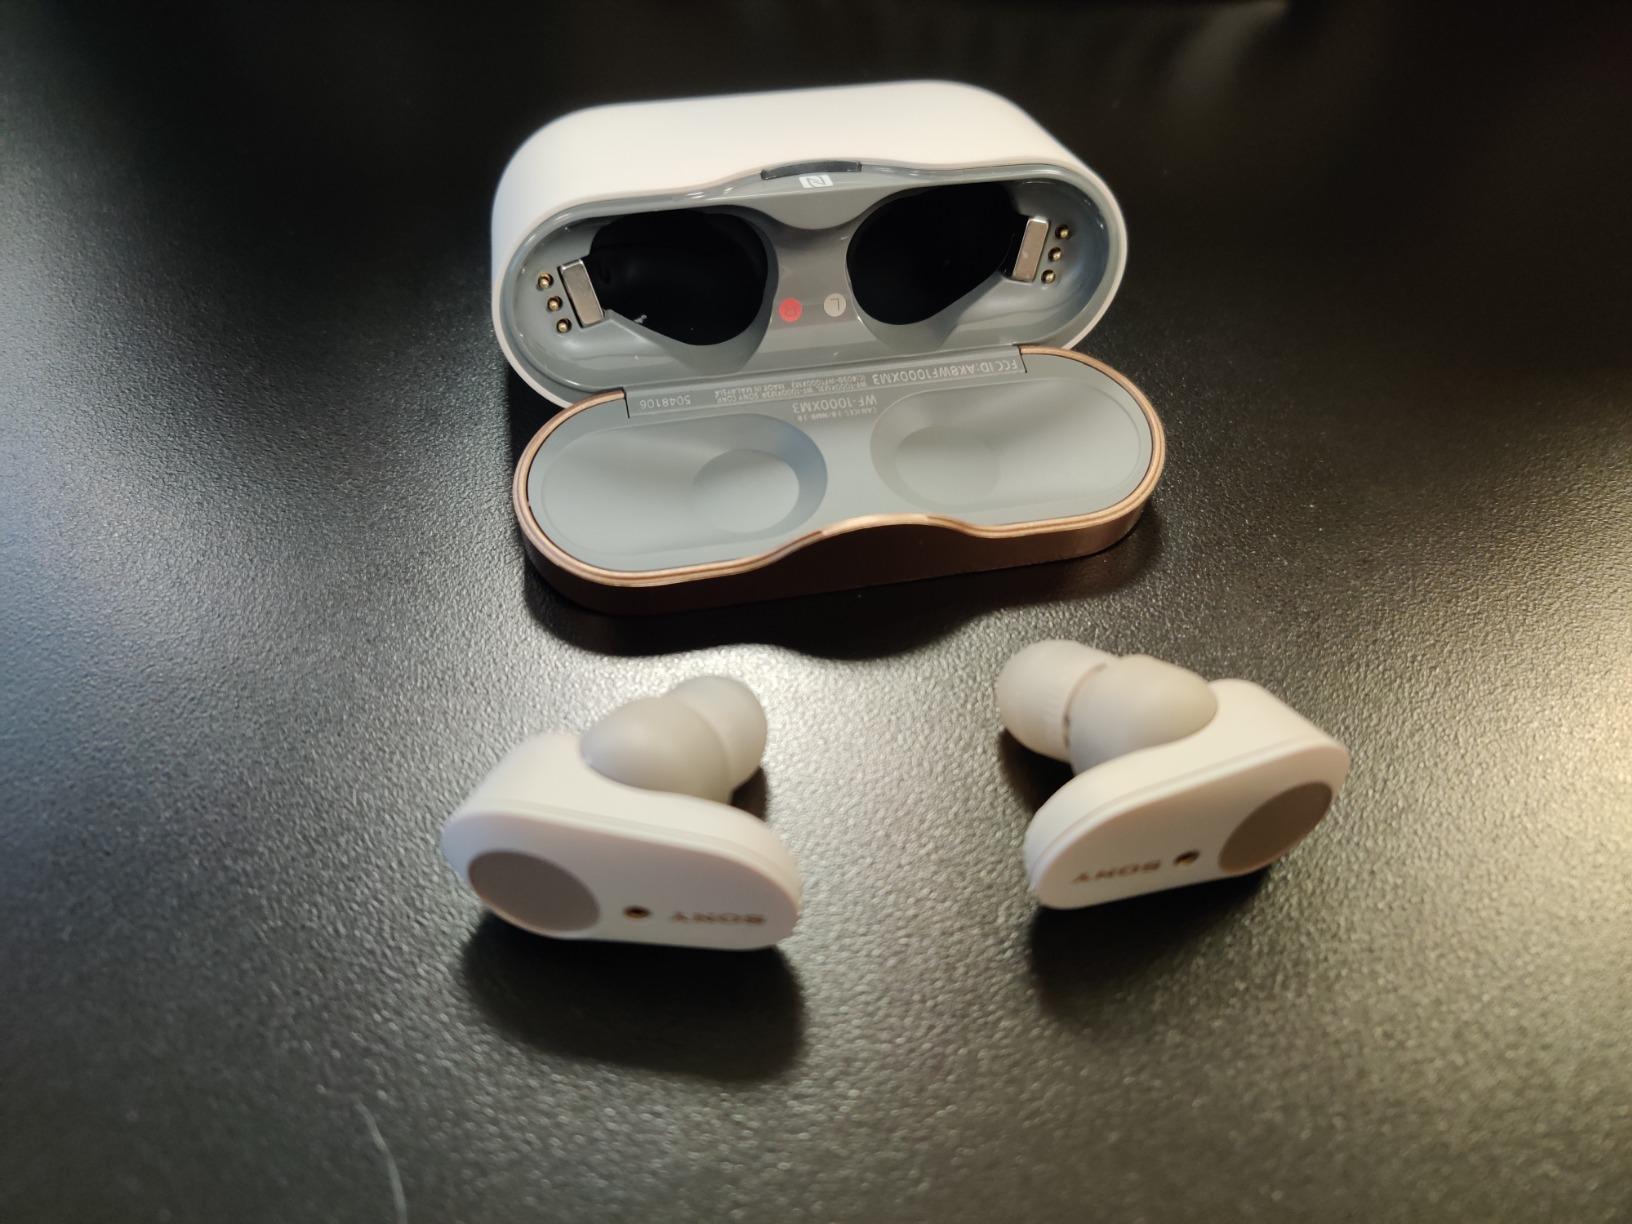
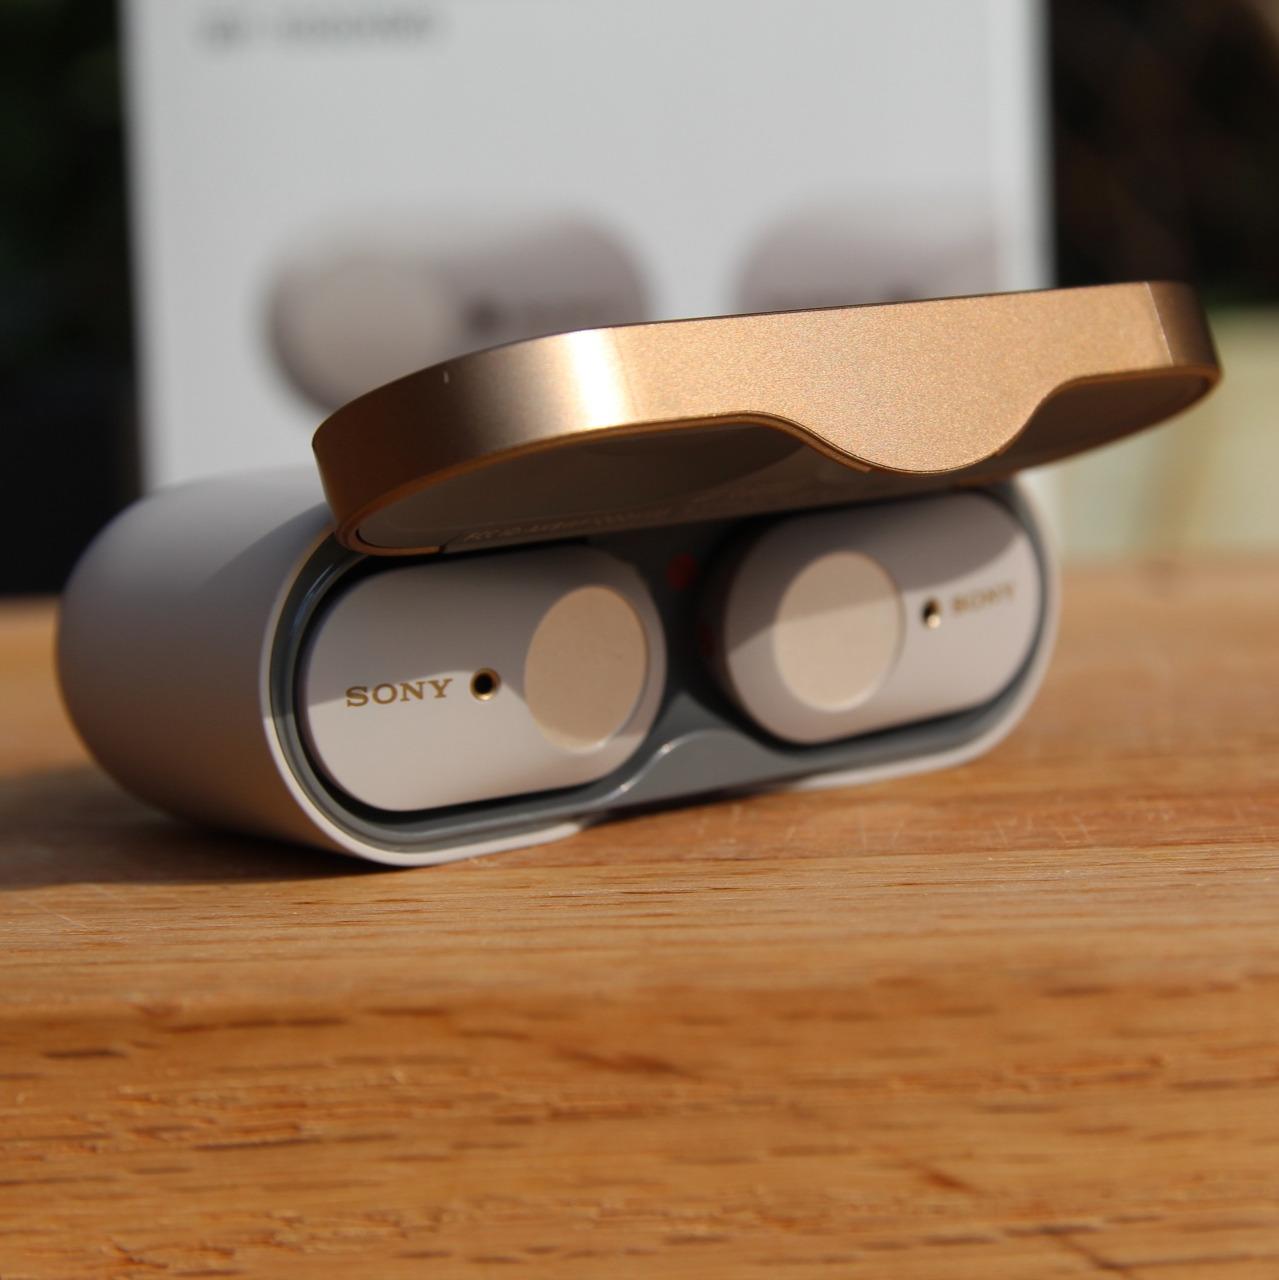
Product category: earbuds
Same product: yes